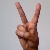
The image shows a hand gesture representing the letter 'V' in Indian Sign Language.